Harry S. Truman High School (Bronx)

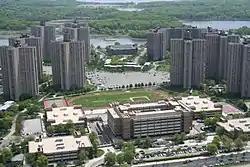
Aerial view of Harry S. Truman High School and Co-op City

Harry S. Truman High School is a public high school at 750 Baychester Avenue, in the Co-op City section of the Bronx, New York City, United States. The school is designated as an Empowerment School by the New York City Department of Education, which allows it more autonomy in choosing a curriculum. Truman shares a uniquely designed and interconnected campus with two middle schools, MS 180 and 181, and two elementary schools, PS 178 and 153. The campus was designed to be a one-stop and close-to-home solution for students and families in the Co-op City neighborhood, although many of the students commute to school from other parts of the city. The main Truman building is also home to the Bronx Health Sciences High School, which occupies a portion of the third floor, and PS 176X, a special education school for autistic students, which shares a small portion of the first and second floors.